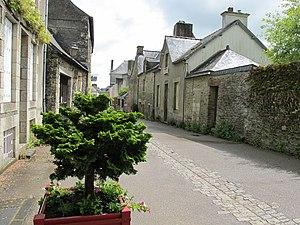
Rochefort-en-Terre